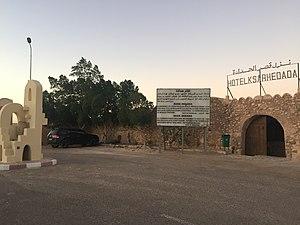
Façade de l'hôtel Ksar Hadada juillet 2016.